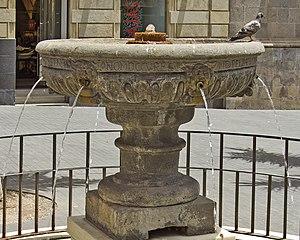
La Plaza de La Candelaria est une place du centre ville de Santa Cruz de Tenerife située à côté de la Place d'Espagne. La Plaza de la Candelaria est la place la plus importante de la ville après la Place d'Espagne.